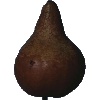
Label: pear_kaiser